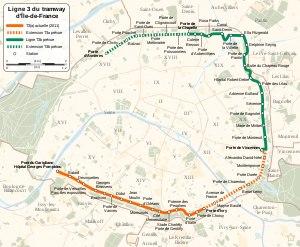
La ligne 3a du tramway d'Île-de-France, plus simplement nommée T3a et également appelée Tramway des Maréchaux sud ou TMS, est la première ligne de tramway circulant dans Paris intra-muros depuis 1937, marquant le retour de ce mode de transport après soixante-neuf ans d'absence. Elle est exploitée par la Régie autonome des transports parisiens.